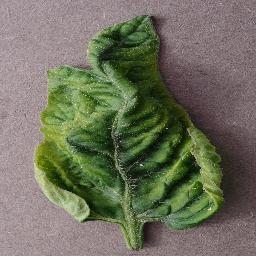
Label: Tomato___Tomato_Yellow_Leaf_Curl_Virus